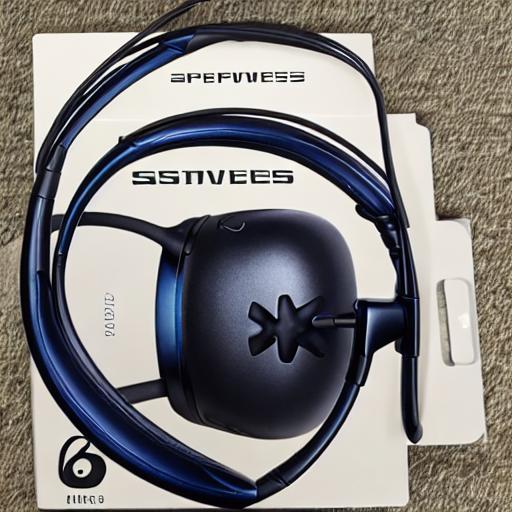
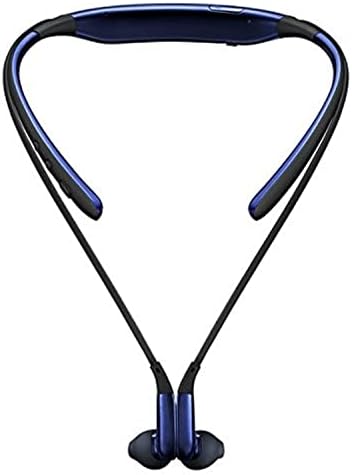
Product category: headphones
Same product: no